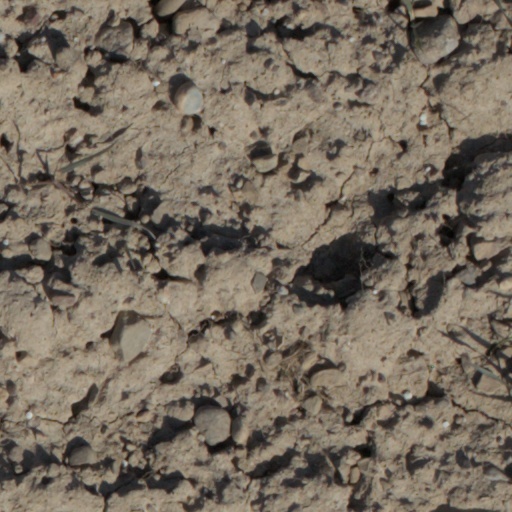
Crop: wheat